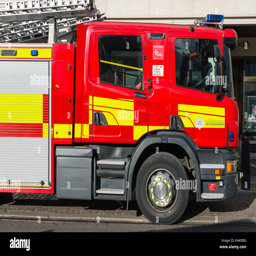
a fire engine in the centre of city .